Allen Vincatassin

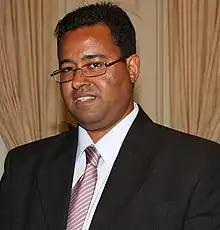
Vincatassin in 2011

Allen Vincatassin is a Chagossian activist who is the first and current President of the Diego Garcia and Chagos Islands Council. He was arrested and jailed in 2020 and 2021 for fraud.